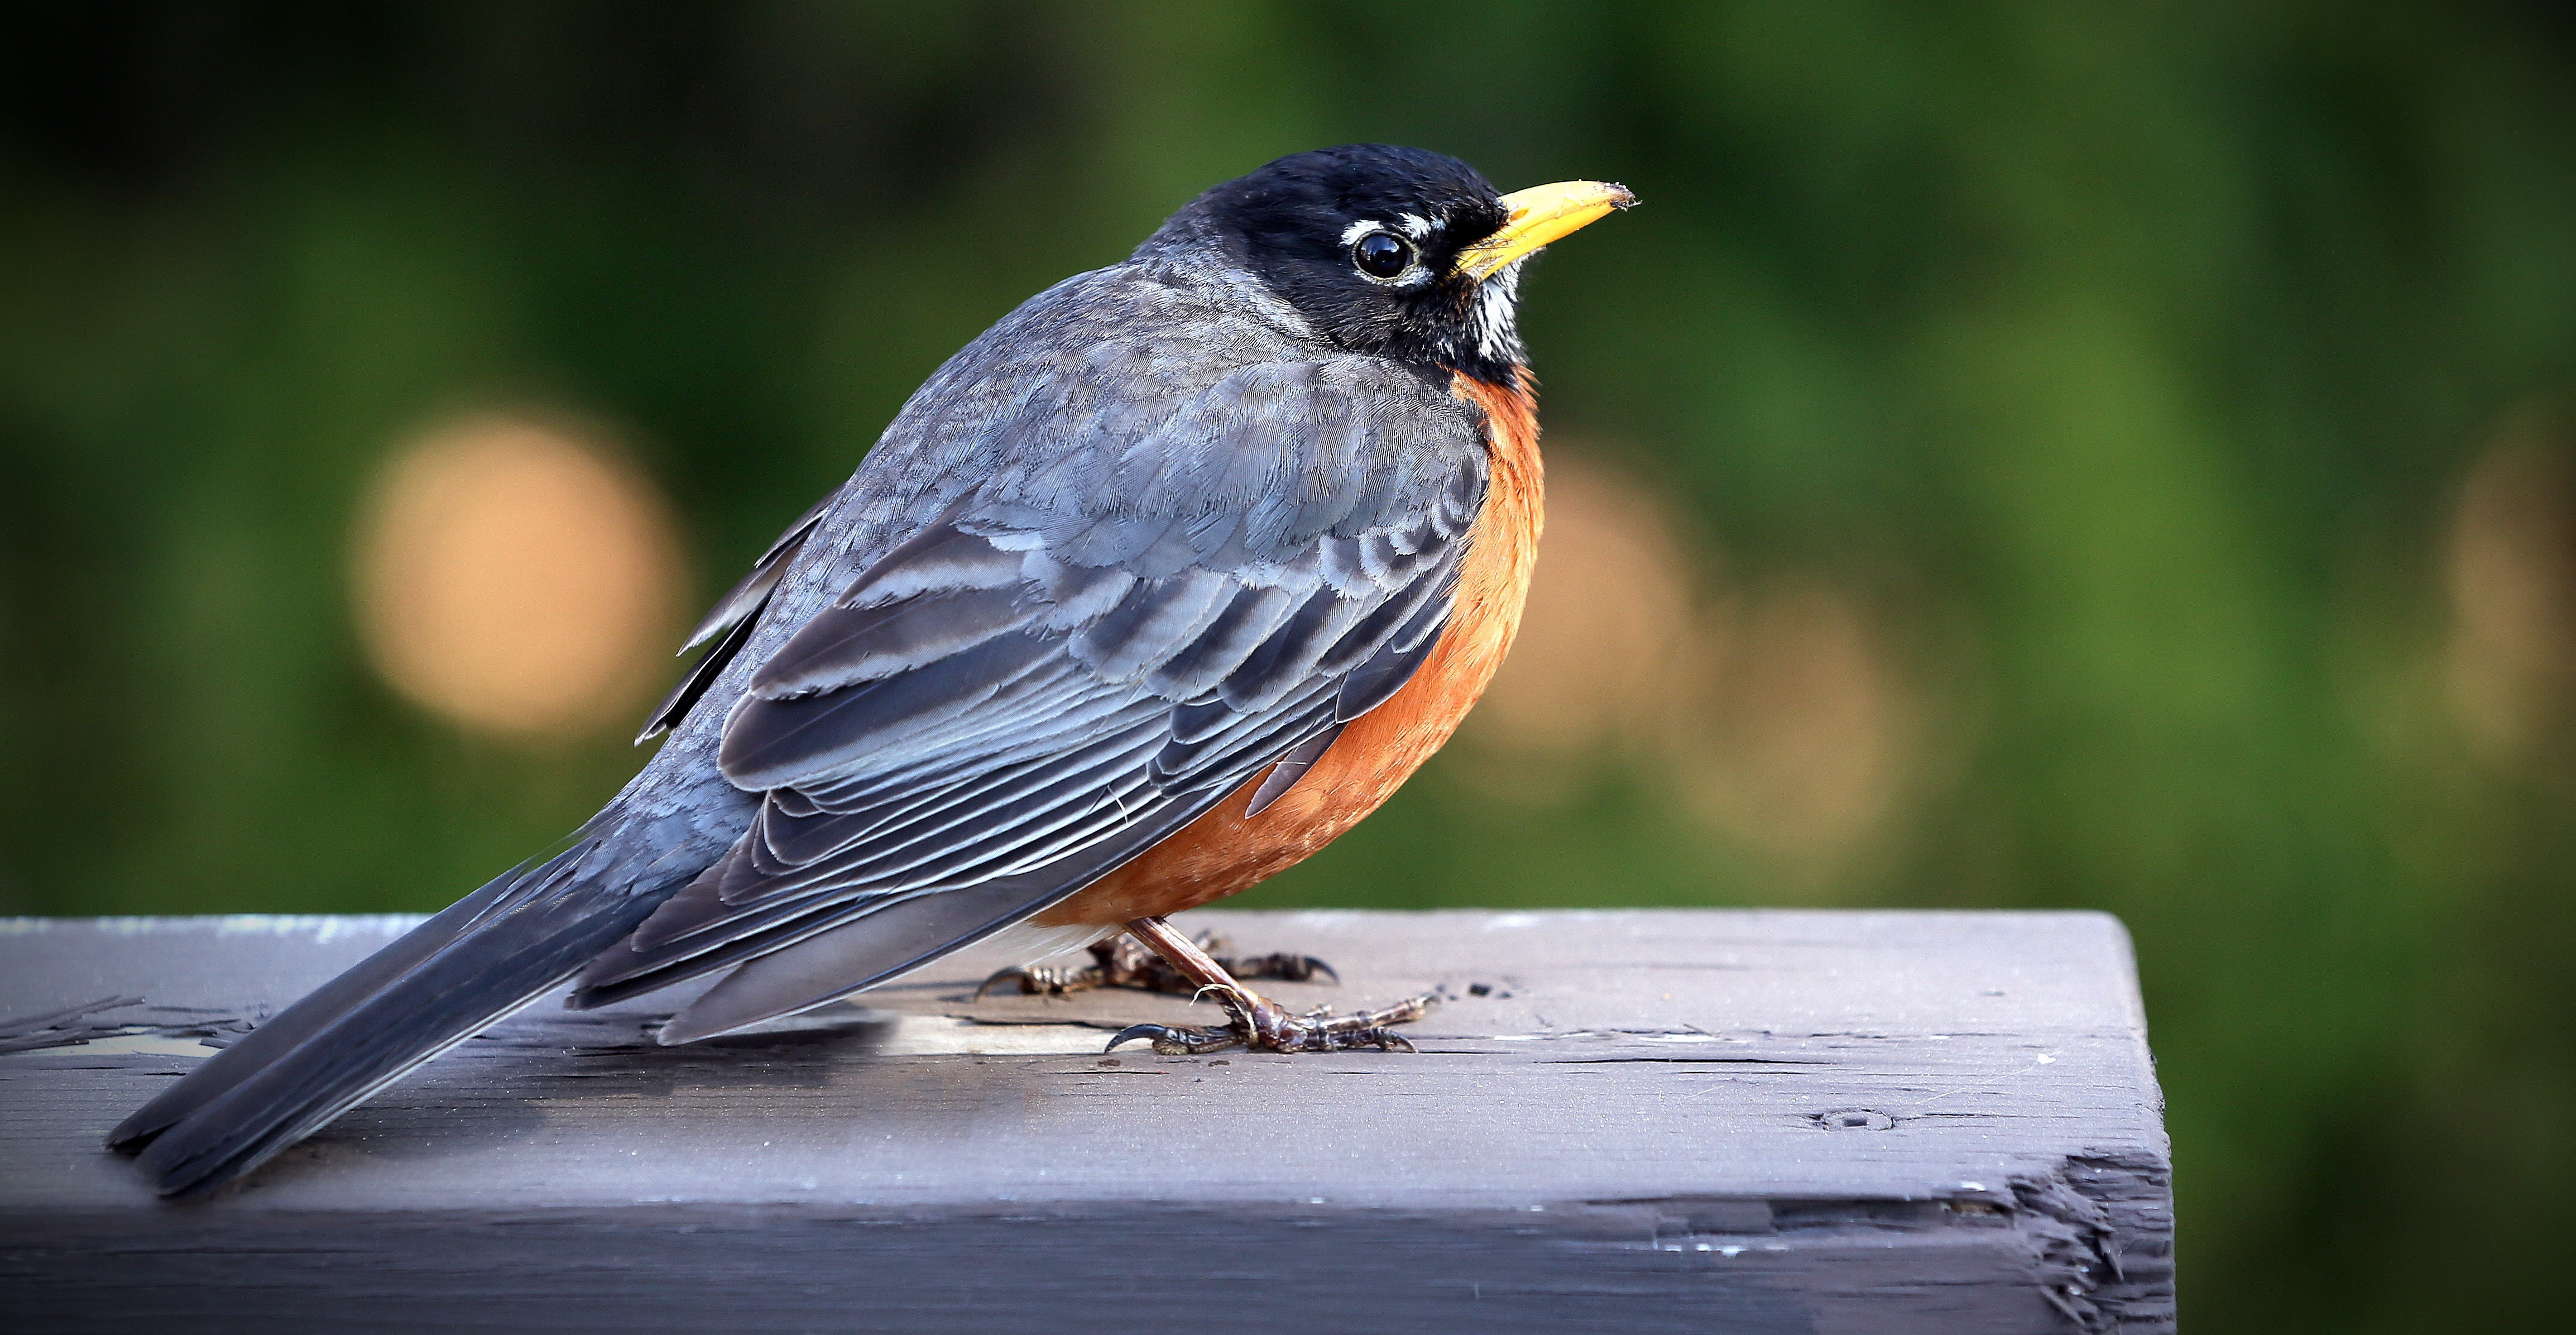
nature, bird, wing, pen, wildlife, beak, robin, fauna, birds, animals, vertebrate, finch, blackbird, merle, old world flycatcher, perching bird, emberizidae